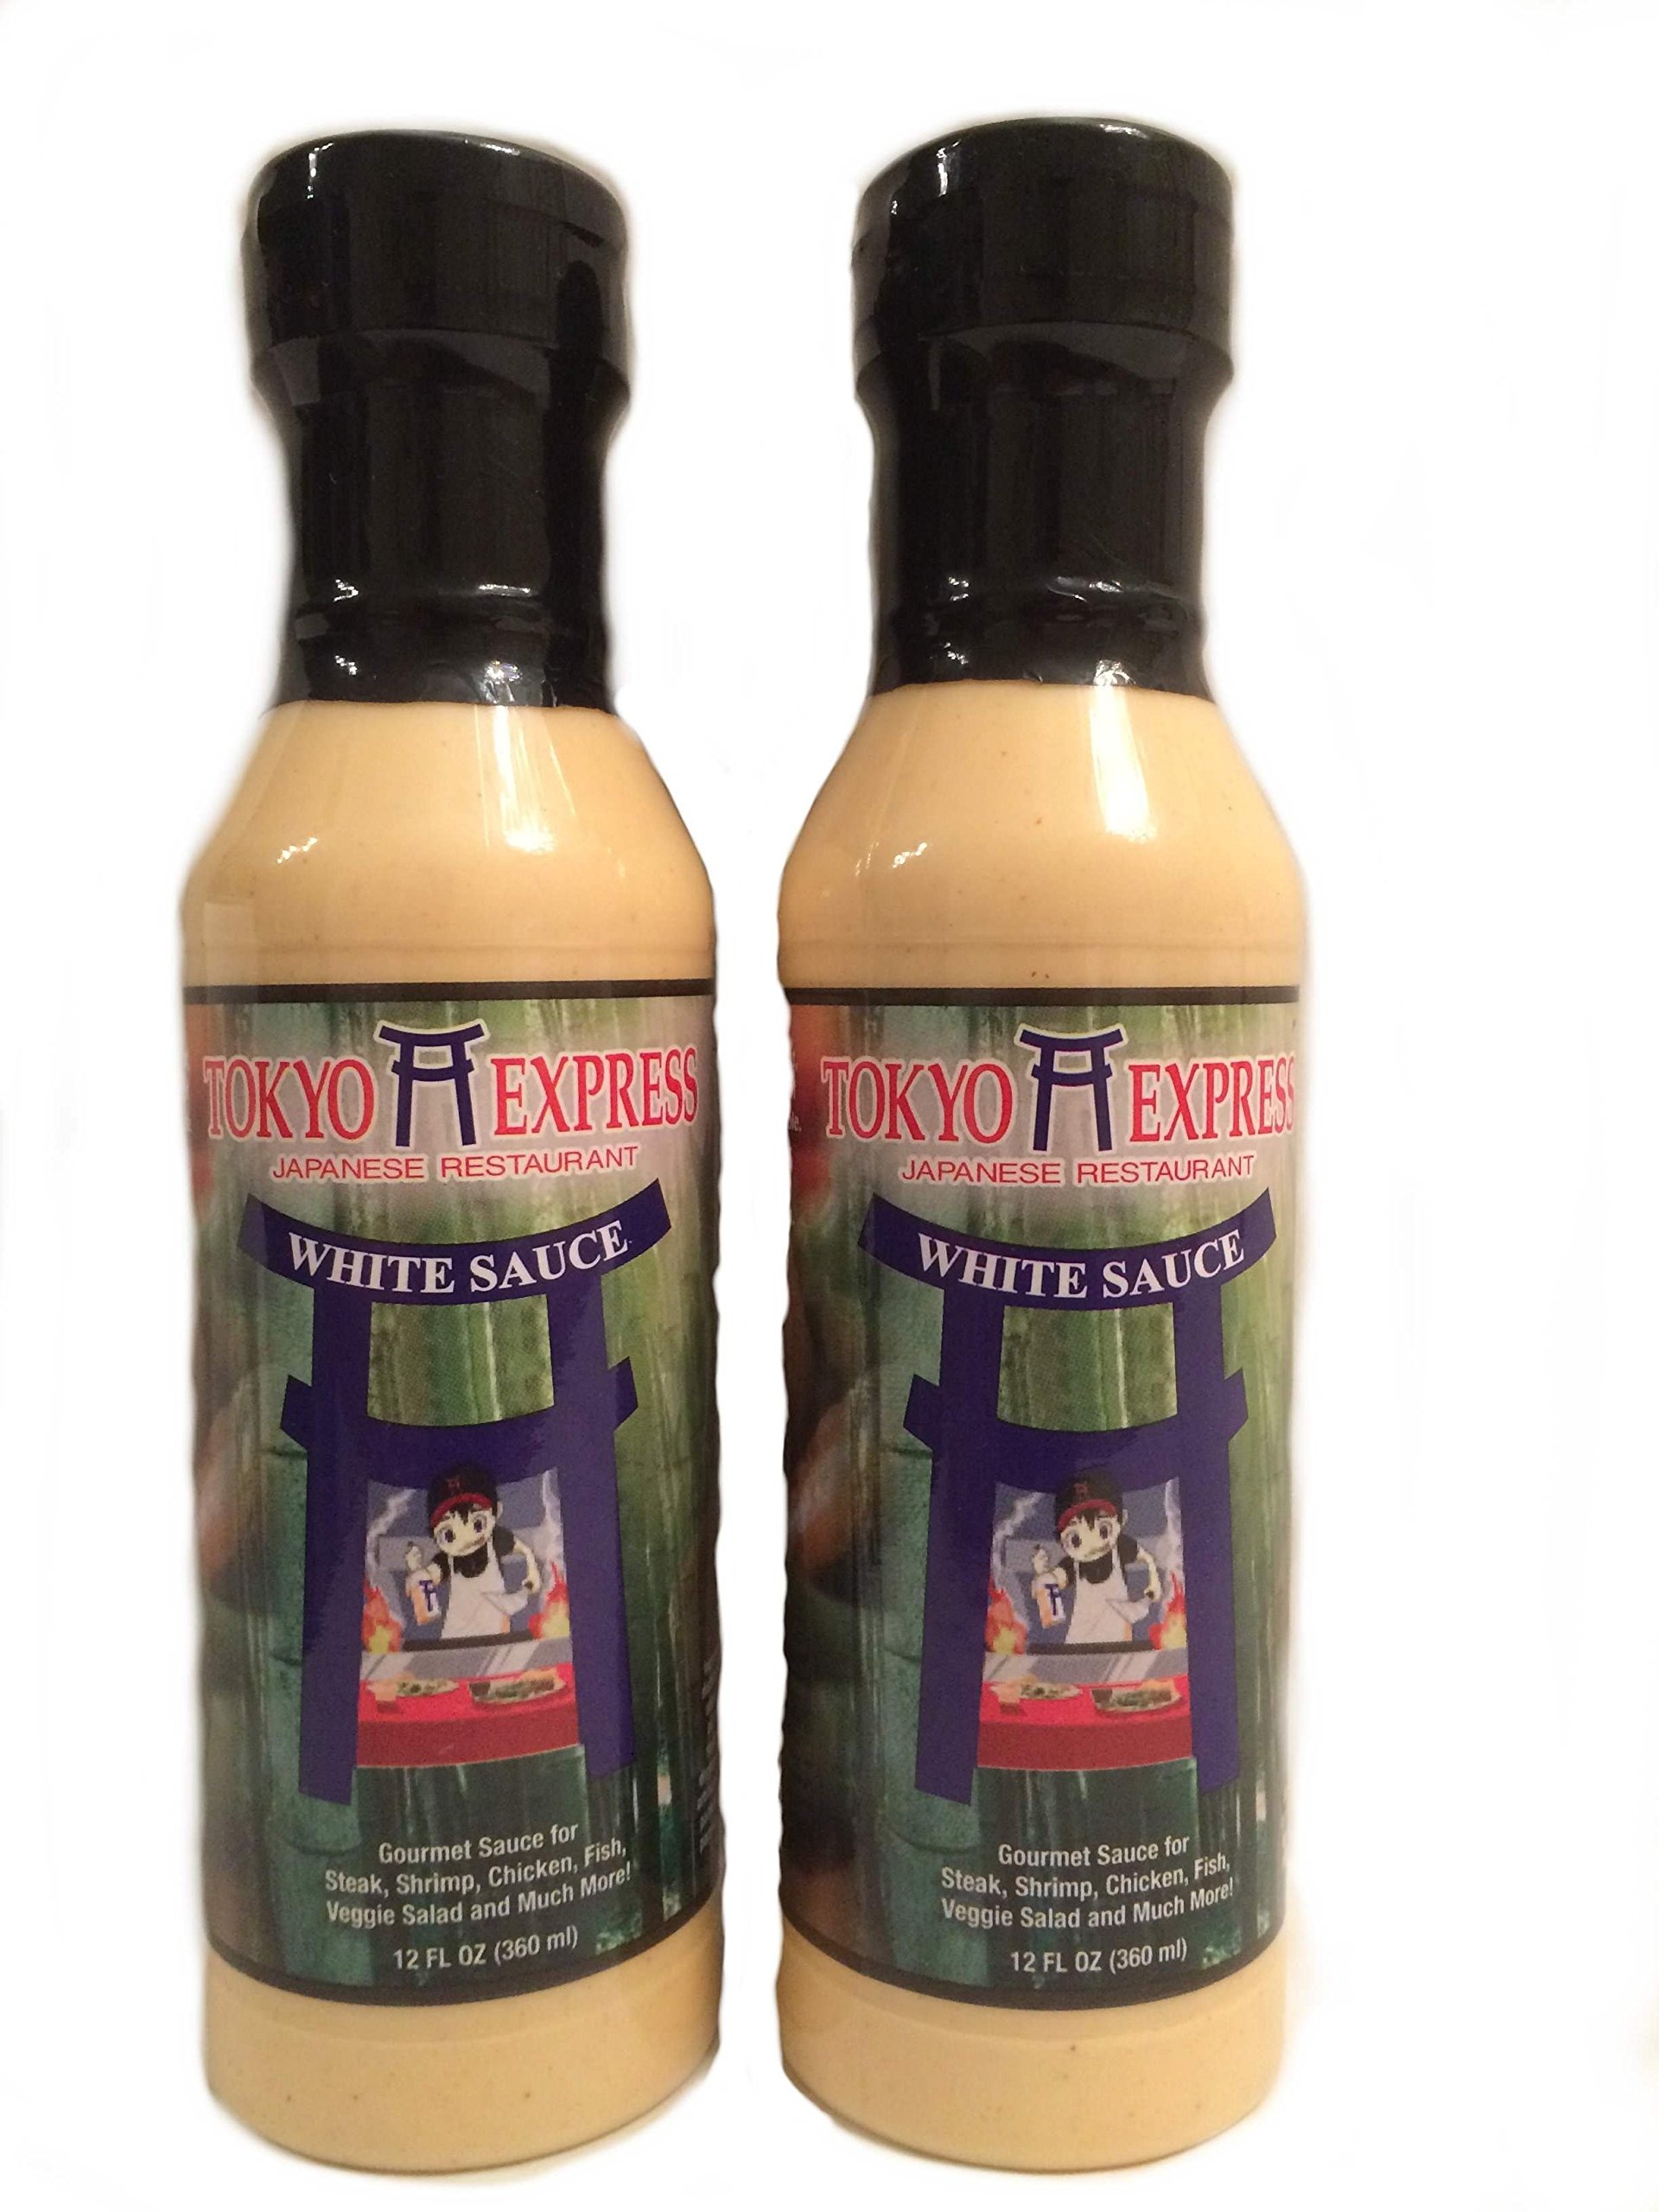
Item Name: Tokyo Express Gourmet White Sauce 3 Pack 12 Oz
Product Description: Produced locally in NC, Registered and approved by NC Dept Of Agriculture Goodness Grows program " Got To Be NC Products"
Value: 24.0
Unit: FL Oz

Price: 27.99